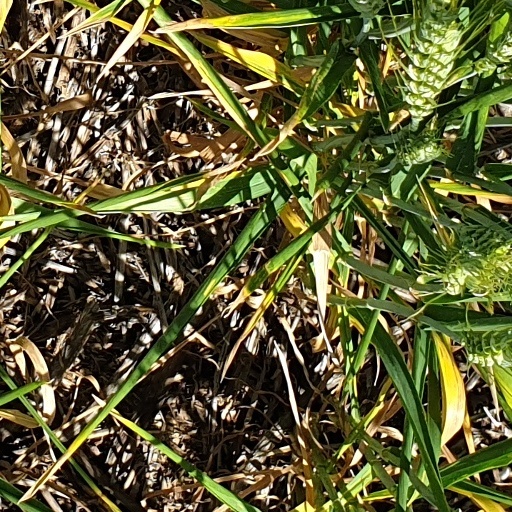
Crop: wheat